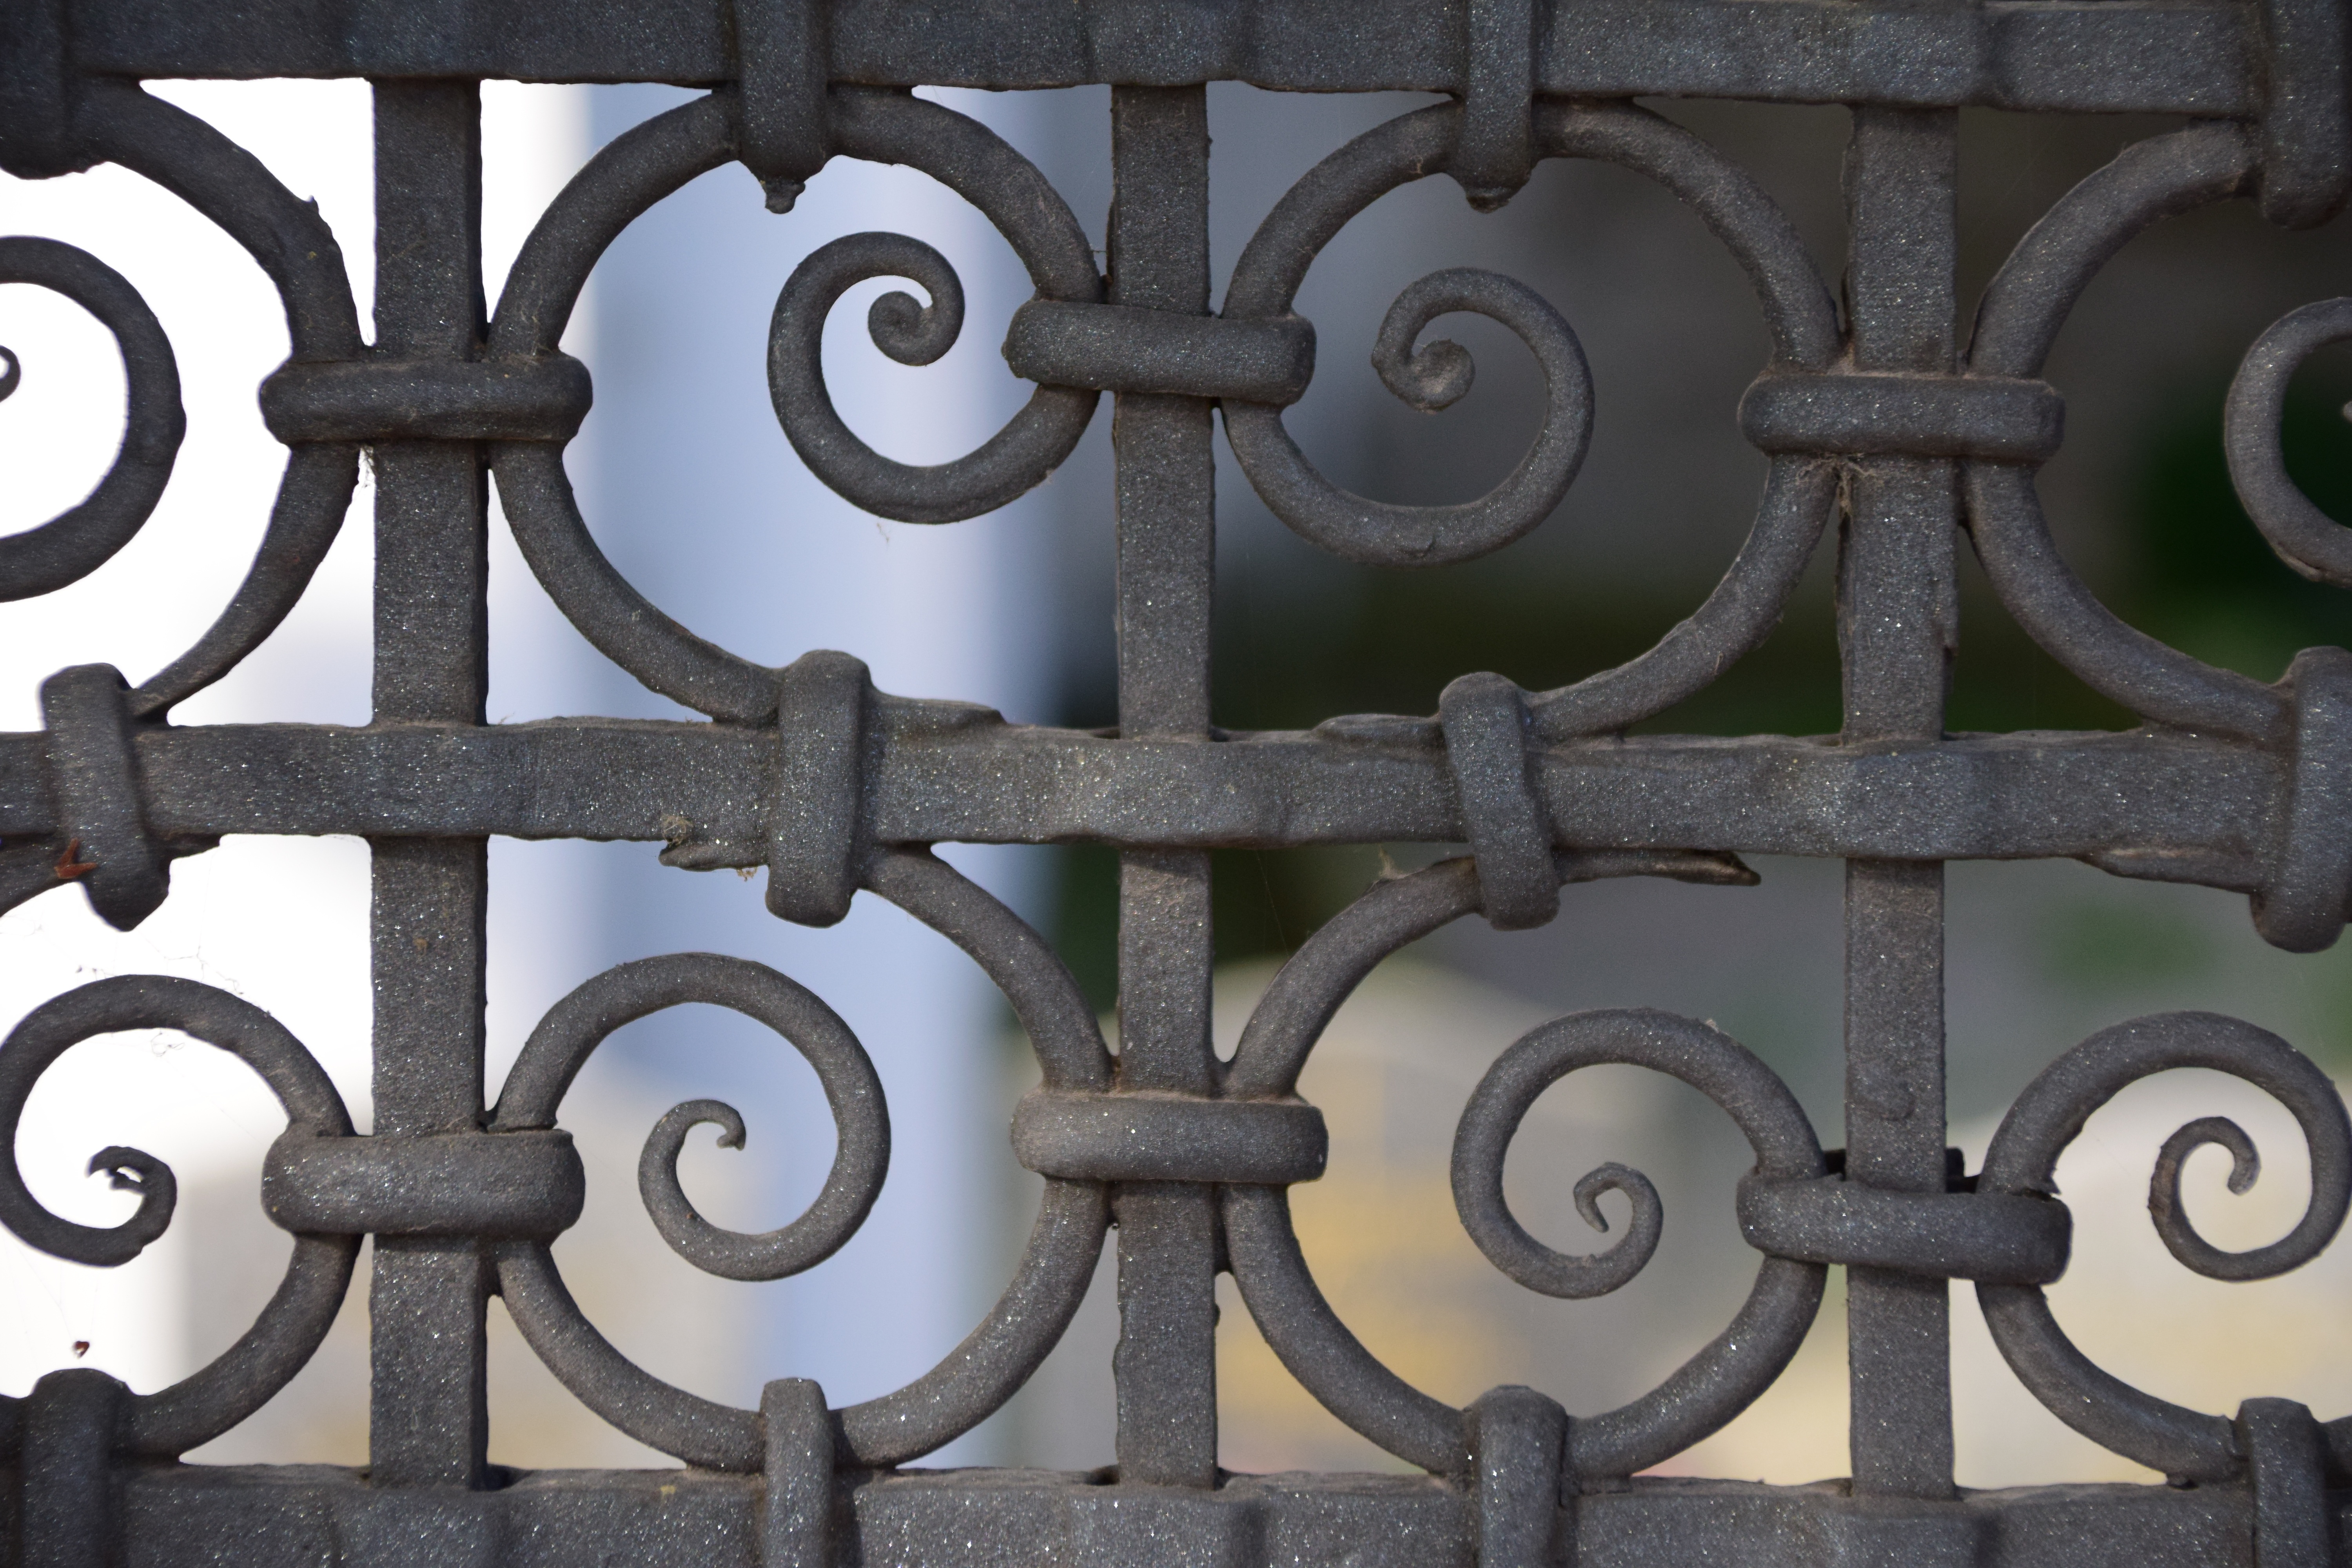
structure, spiral, number, wall, metal, furniture, circle, artwork, handrail, font, old town, art, background, grid, iron, historically, wrought iron, steel grid, curlicue